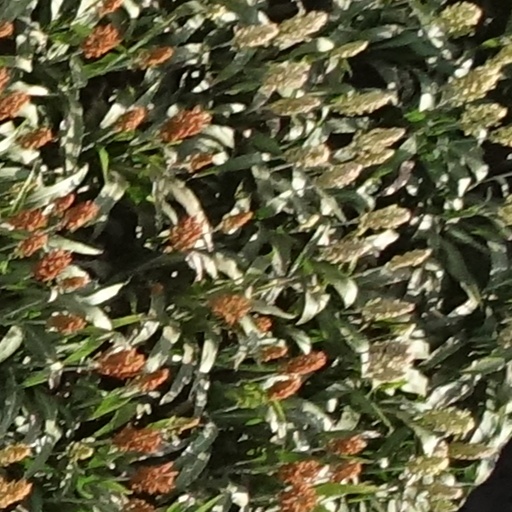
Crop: sorghum